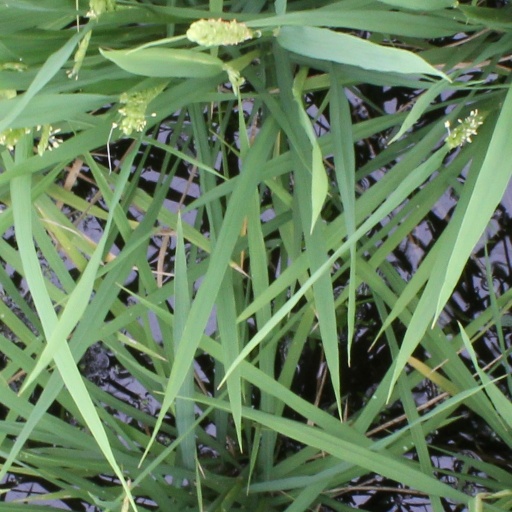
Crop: rice